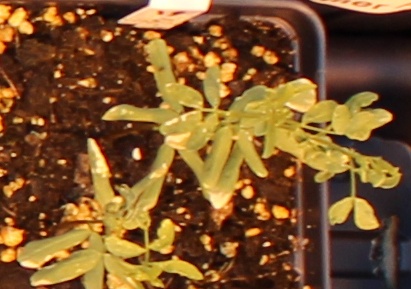
Label: Lentil